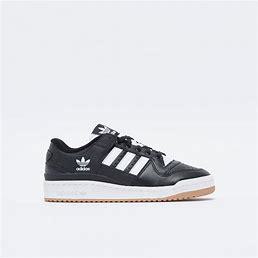
Brand: adidas
Model: Forum Skate